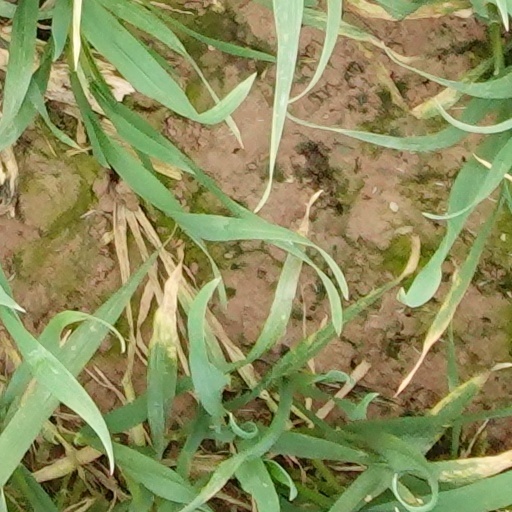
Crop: wheat